Pontevedra

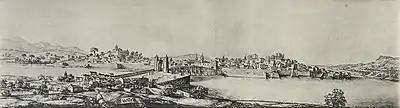
Pontevedra in 1669 in an illustration by Pier Maria Baldi

In the beginning of the 19th century fishing, arts and crafts kept the economy going. With the establishment of new provincial division in 1833 Pontevedra saw itself transformed into a provincial capital. The city then grew and became an administrative, cultural and commercial centre. The introduction of the railway also reconnected the city with the rest of the country, after having lost its harbour. All in all, Pontevedra sees in this century a cultural, economic and urban revival. It is in Pontevedra when, in 1853, Xoán Manuel Pintos publishes the first book in modern Galician, "A gaita gallega".